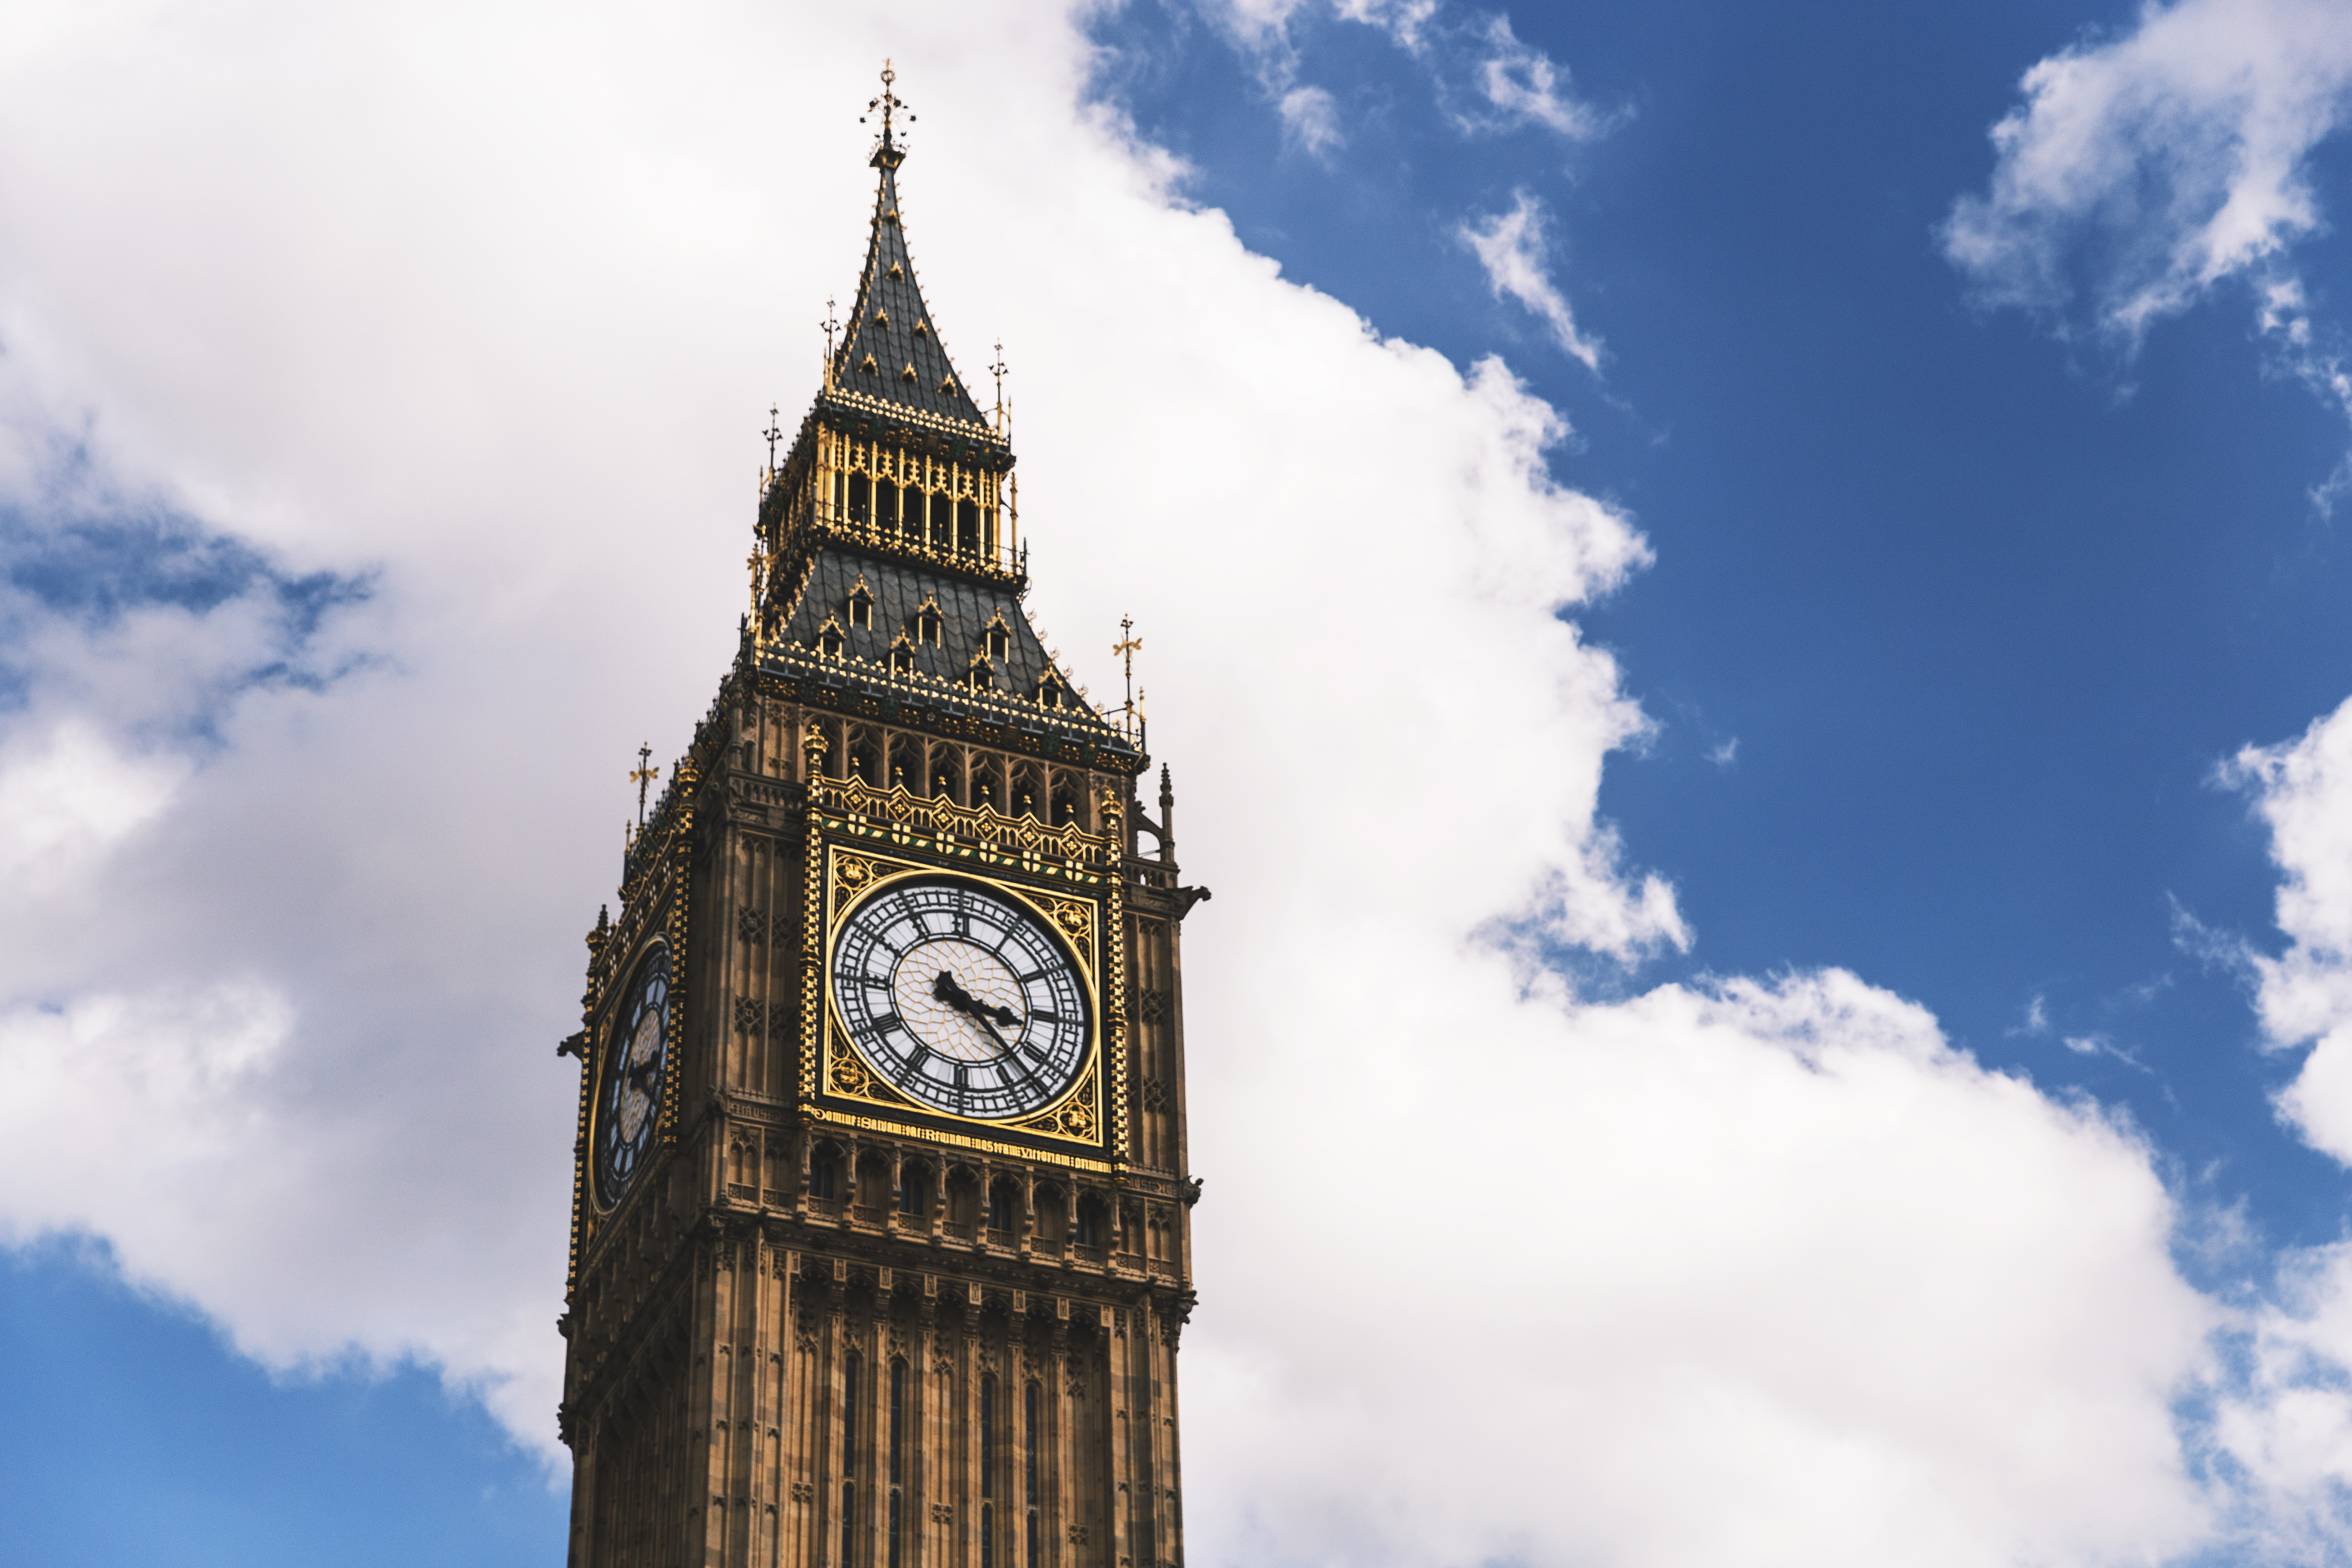
clock tower, landmark, sky, tower, blue, daytime, cloud, architecture, clock, spire, urban area, building, tourist attraction, city, cumulus, steeple, tourism, vacation, bell tower, meteorological phenomenon, monument, metropolis